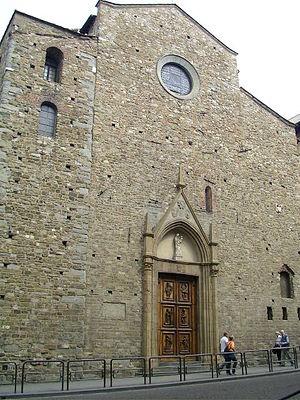
L’église Santa Maria Maggiore, est une église gothique d’origine médiévale située dans le centre historique de Florence.
Les monuments nationaux italiens sont des sites ou des zones que l’État italien considèrent comme ayant des caractéristiques particulières et les placer en tant que points de symboles de référence à la communauté nationale.